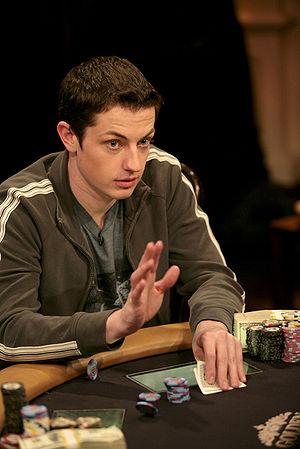
High Stakes Poker est un programme télévisé de poker américain, diffusé sur la chaîne câblée GSN. La variante jouée dans ce programme est le No Limit Texas hold'em.
Thomas Dwan dit Tom Dwan, né le 30 juillet 1986 à Edison, New Jersey est un joueur de poker américain.